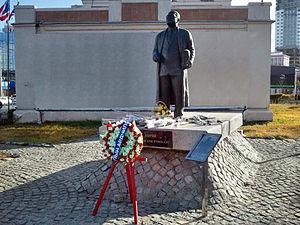
Sanjaasürengiin Zorig est un homme politique mongol né le 20 avril 1962 à Oulan-Bator et assassiné le 2 octobre 1998. Il est un des chefs de la révolution démocratique de 1990.